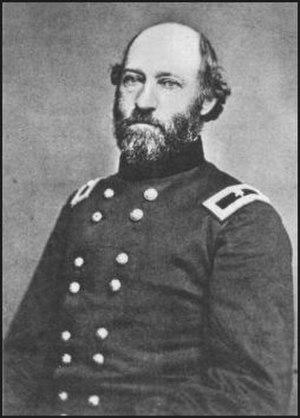
Jacob Gartner Lauman, est un homme d'affaires américain éminent de l'Iowa et un général controversé dans l'armée de l'Union pendant la guerre de Sécession.